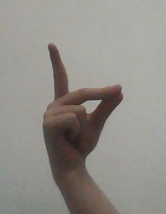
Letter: ta